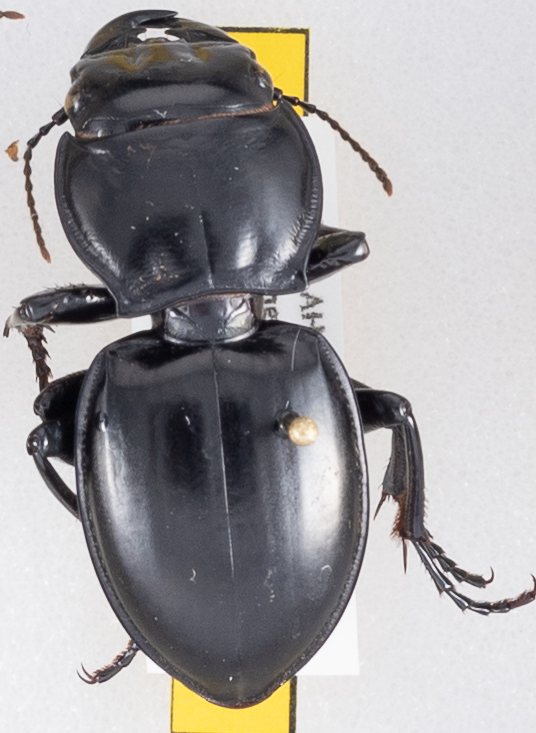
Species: Pasimachus californicus
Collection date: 2019-08-07
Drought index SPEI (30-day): -0.54
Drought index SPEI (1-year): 2.09
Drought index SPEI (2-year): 2.09